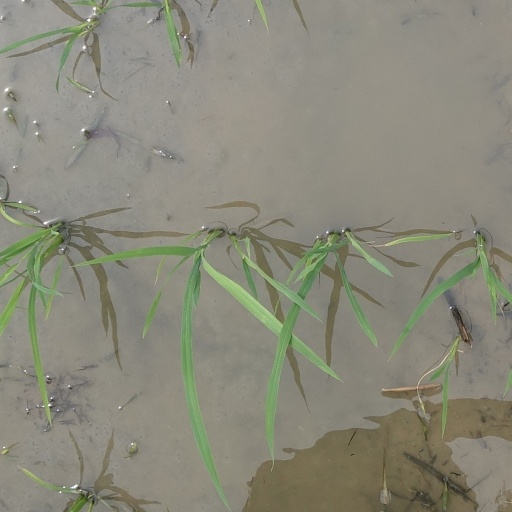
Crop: rice